Port Askaig

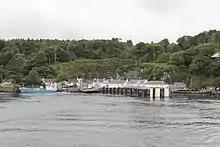
The port of Askaig

Between 2003 and 2009 Port Askaig was the site of a £13.7 million civil engineering project. The work included a new linkspan and other berthing facilities for mainland ferries, new facilities for the Jura ferry, and new car parks and waiting rooms. The redeveloped port was officially re-opened on 10 September 2009 by the Princess Royal.